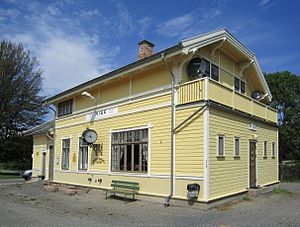
Rise Station
Rise Station er en jernbanestation på Arendalsbanen, der ligger i Rise i Arendal kommune i Norge.